Gymnastics at the 1908 Summer Olympics – Men's artistic individual all-around

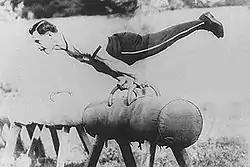
Gold medalist Alberto Braglia on the pommel horse

The men's individual all-around, also known as the "heptathlon", was one of two gymnastics events on the Gymnastics at the 1908 Summer Olympics programme. As suggested by the alternate name, the competition included seven events with the scores summed to give a final score. Each nation could enter up to 20 gymnasts, with France and Great Britain each entering the maximum. A total of 97 gymnasts from 12 nations competed. The event was won by Alberto Braglia of Italy, the nation's first medal in the men's individual all-around. Silver went to Walter Tysall of Great Britain, the first medal for the nation as well. France's Louis Ségura earned bronze.